Plant use of endophytic fungi in defense

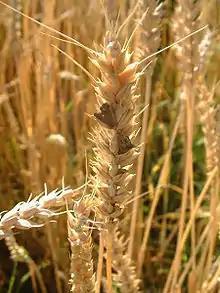
"Claviceps" spp. fungus growing on wheat spikes, a common endophyte of the grasses.

The fungal endophytes are a diverse group of organisms forming associations almost ubiquitously throughout the plant kingdom. The endophytes which provide indirect defense against herbivores may have come from a number of origins, including mutualistic root endophyte associations and the evolution of entomopathogenic fungi into plant-associated endophytes. The endomycorrhiza, which live in plant roots, are made up of five groups: arbuscular, arbutoid, ericoid, monotropoid, and orchid mycorrhizae. The majority of species are from the phylum Glomeromycota with the ericoid species coming from the Ascomycota, while the arbutoid, monotropoid and orchid mycorrhizae are classified as Basidiomycota. The entomopathogenic view has gained support from observations of increased fungal growth in response to induced plant defenses and colonization of plant tissues.